868th Tactical Missile Training Squadron

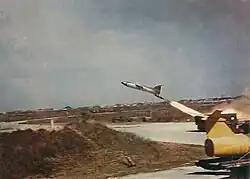
Squadron launch of a TM-61C missile at Tainan AB in 1959

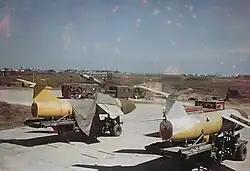
TM-61C Matador Missiles at Tainan Air Base, 1959

The squadron was redesignated the 868th Tactical Missile Squadron and activated on 8 July 1958, when it assumed the personnel, Martin TM-61 Matador missiles and mission of the 17th Tactical Missile Squadron, which was simultaneously inactivated. It was again assigned to Thirteenth Air Force. The 868th was attached to Air Task Force, 13, Provisional for operational control and further attached to Detachment 2 of the 6200th Air Base Wing, which was also known as the "Tainan Air Base Group" for administrative and logistical support. The support unit went through renumbering almost as often as the missile squadrons and on 18 August 1958, the detachment was replaced by the 6214th Air Base Group.